La Mauricie National Park

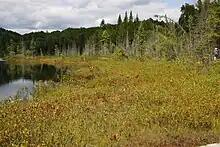
Lac de la Tourbière (Lake Bog)

There are approximately 150 lakes in the national park. Lake size varies from small bogs at higher elevations containing acidic water to the largest valley lakes that have clear water. All lakes and streams flow into the Saint-Maurice by rivers "À la pêche" River (Shawinigan), Matawin and Shawinigan.